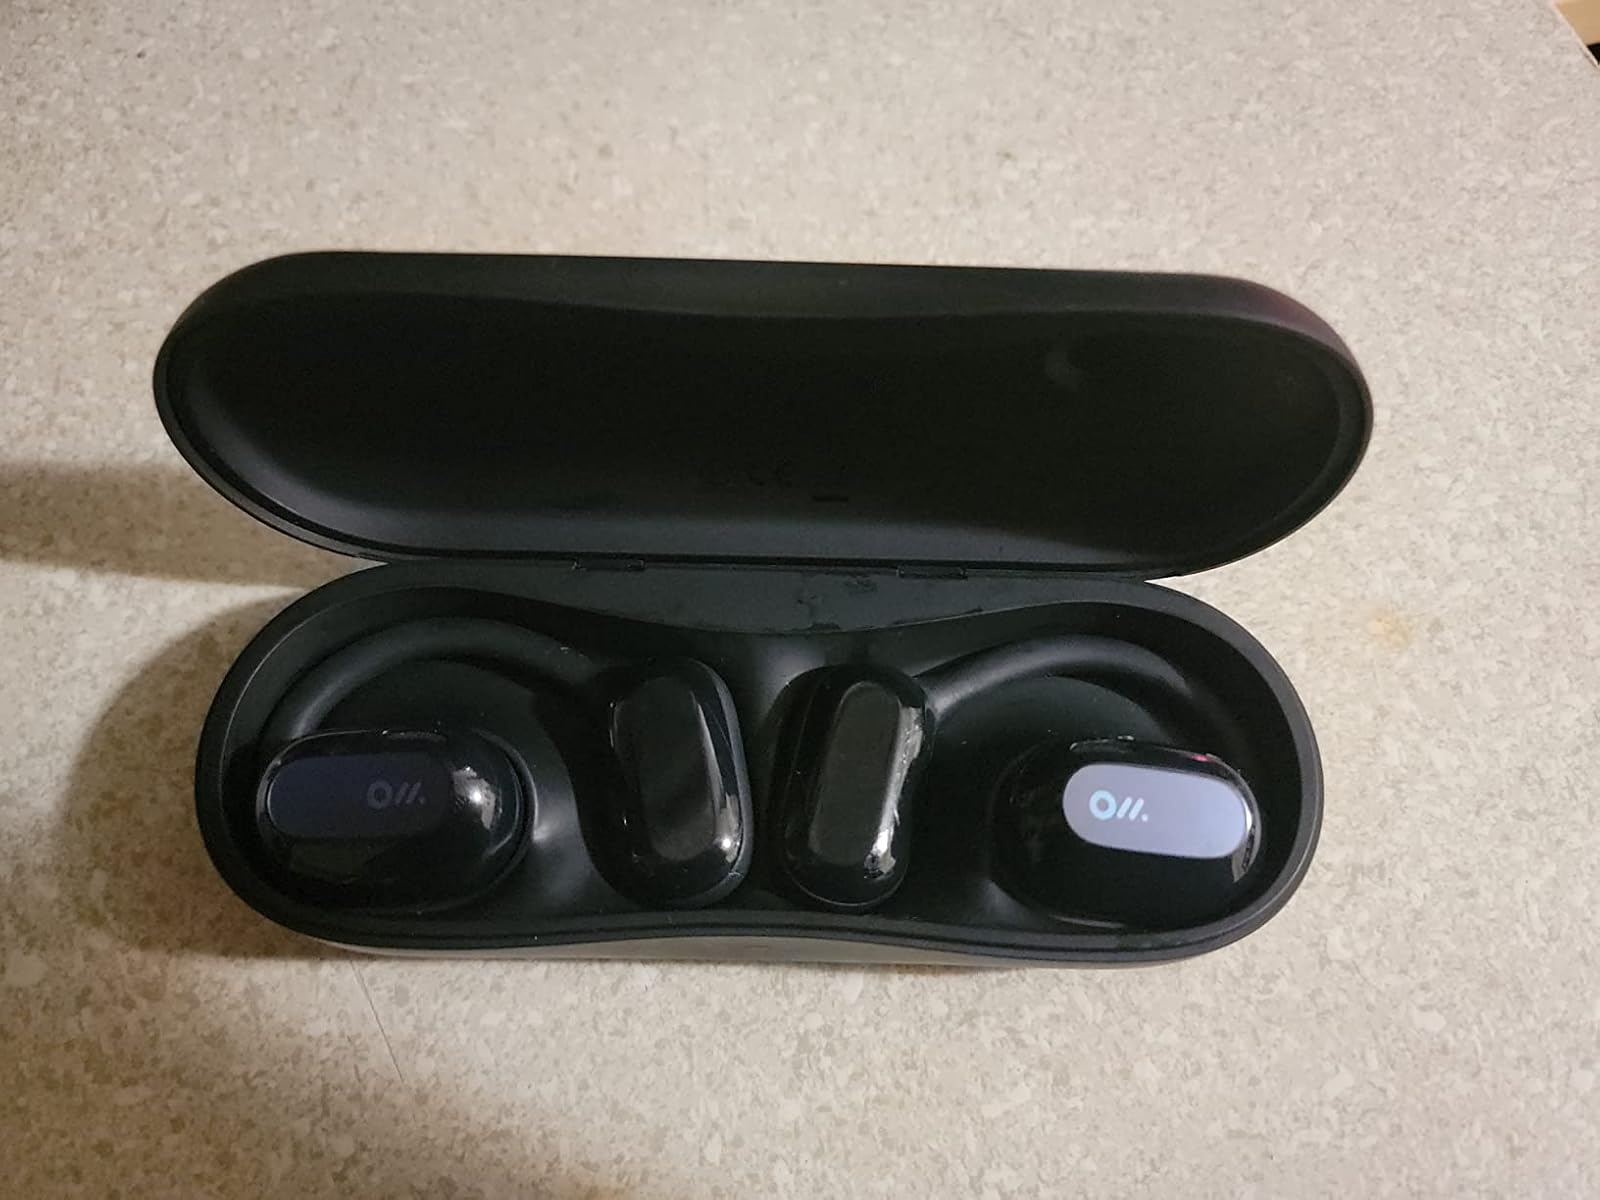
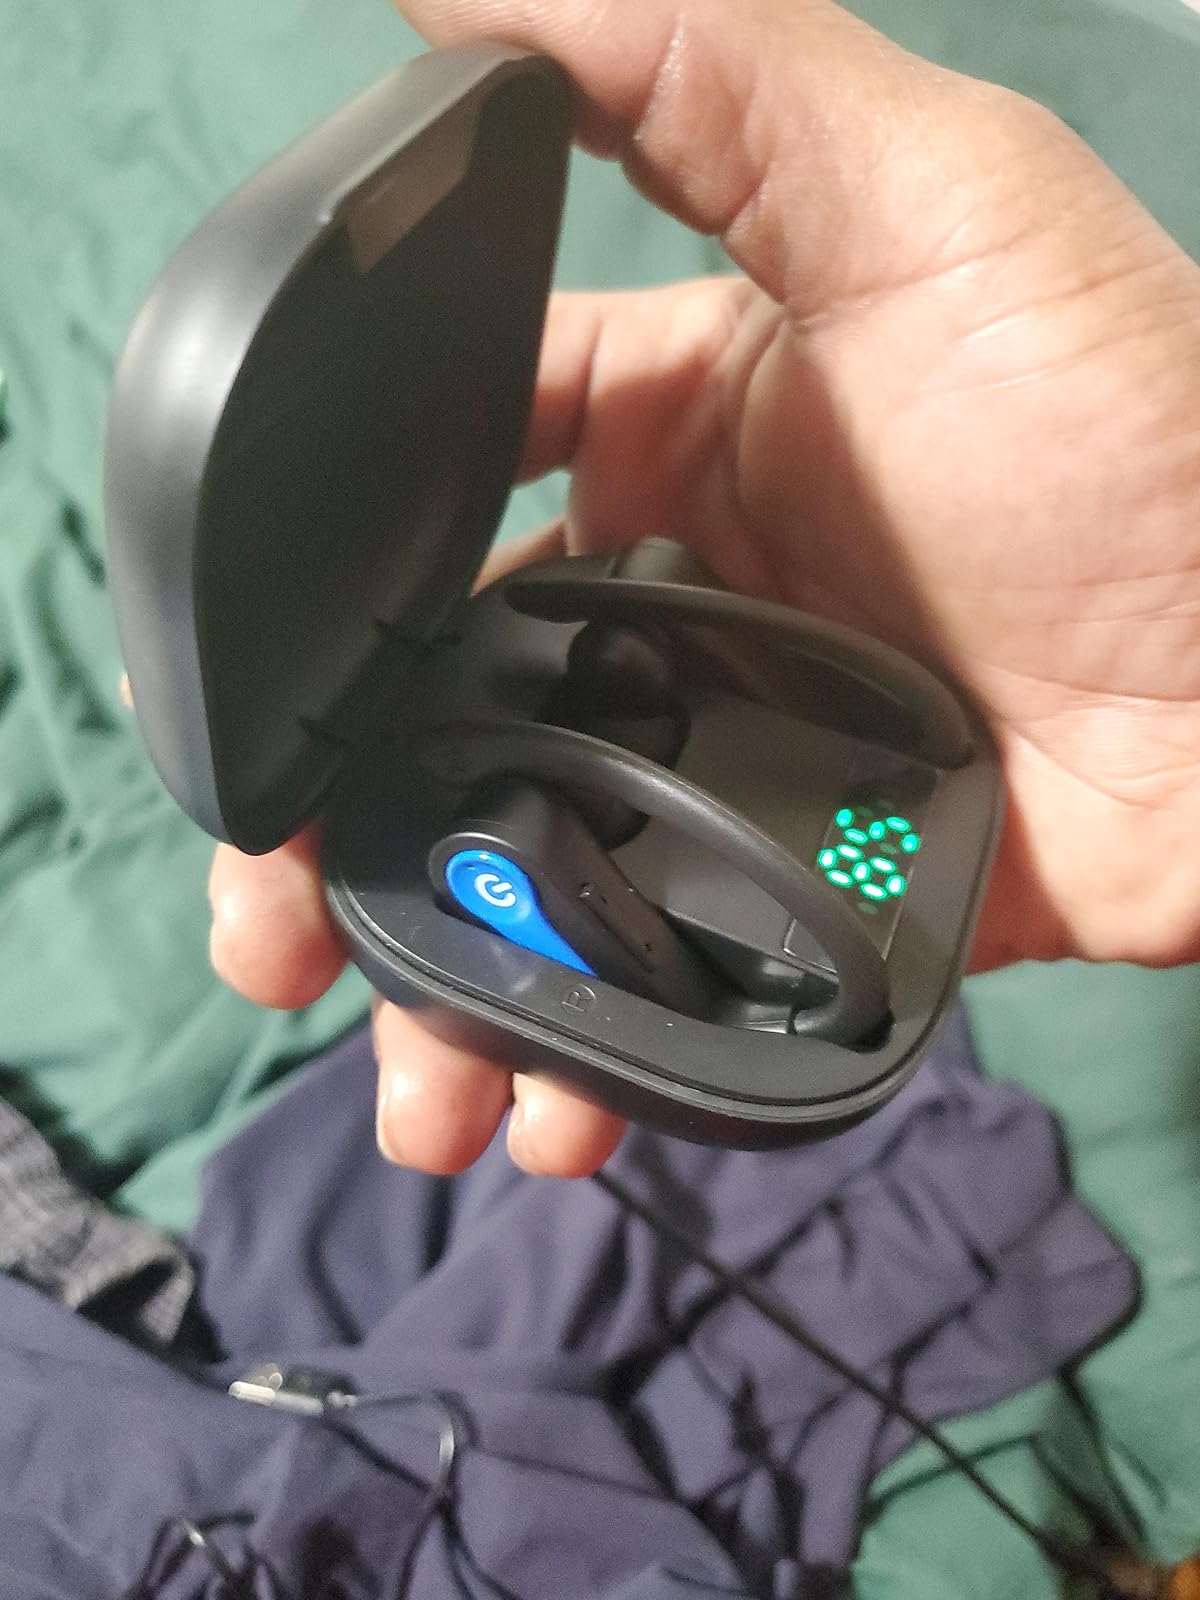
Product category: earbuds
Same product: no